Danube (Dubai Metro)

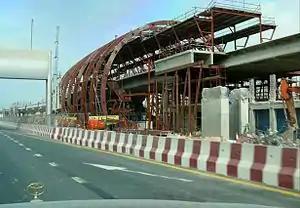
Jebel Ali Industrial metro station under construction in 2008, now Danube metro station

Danube (formerly Jebel Ali Industrial) is a rapid transit station on the Red Line of the Dubai Metro in Dubai, UAE, serving Jebel Ali and surrounding areas.